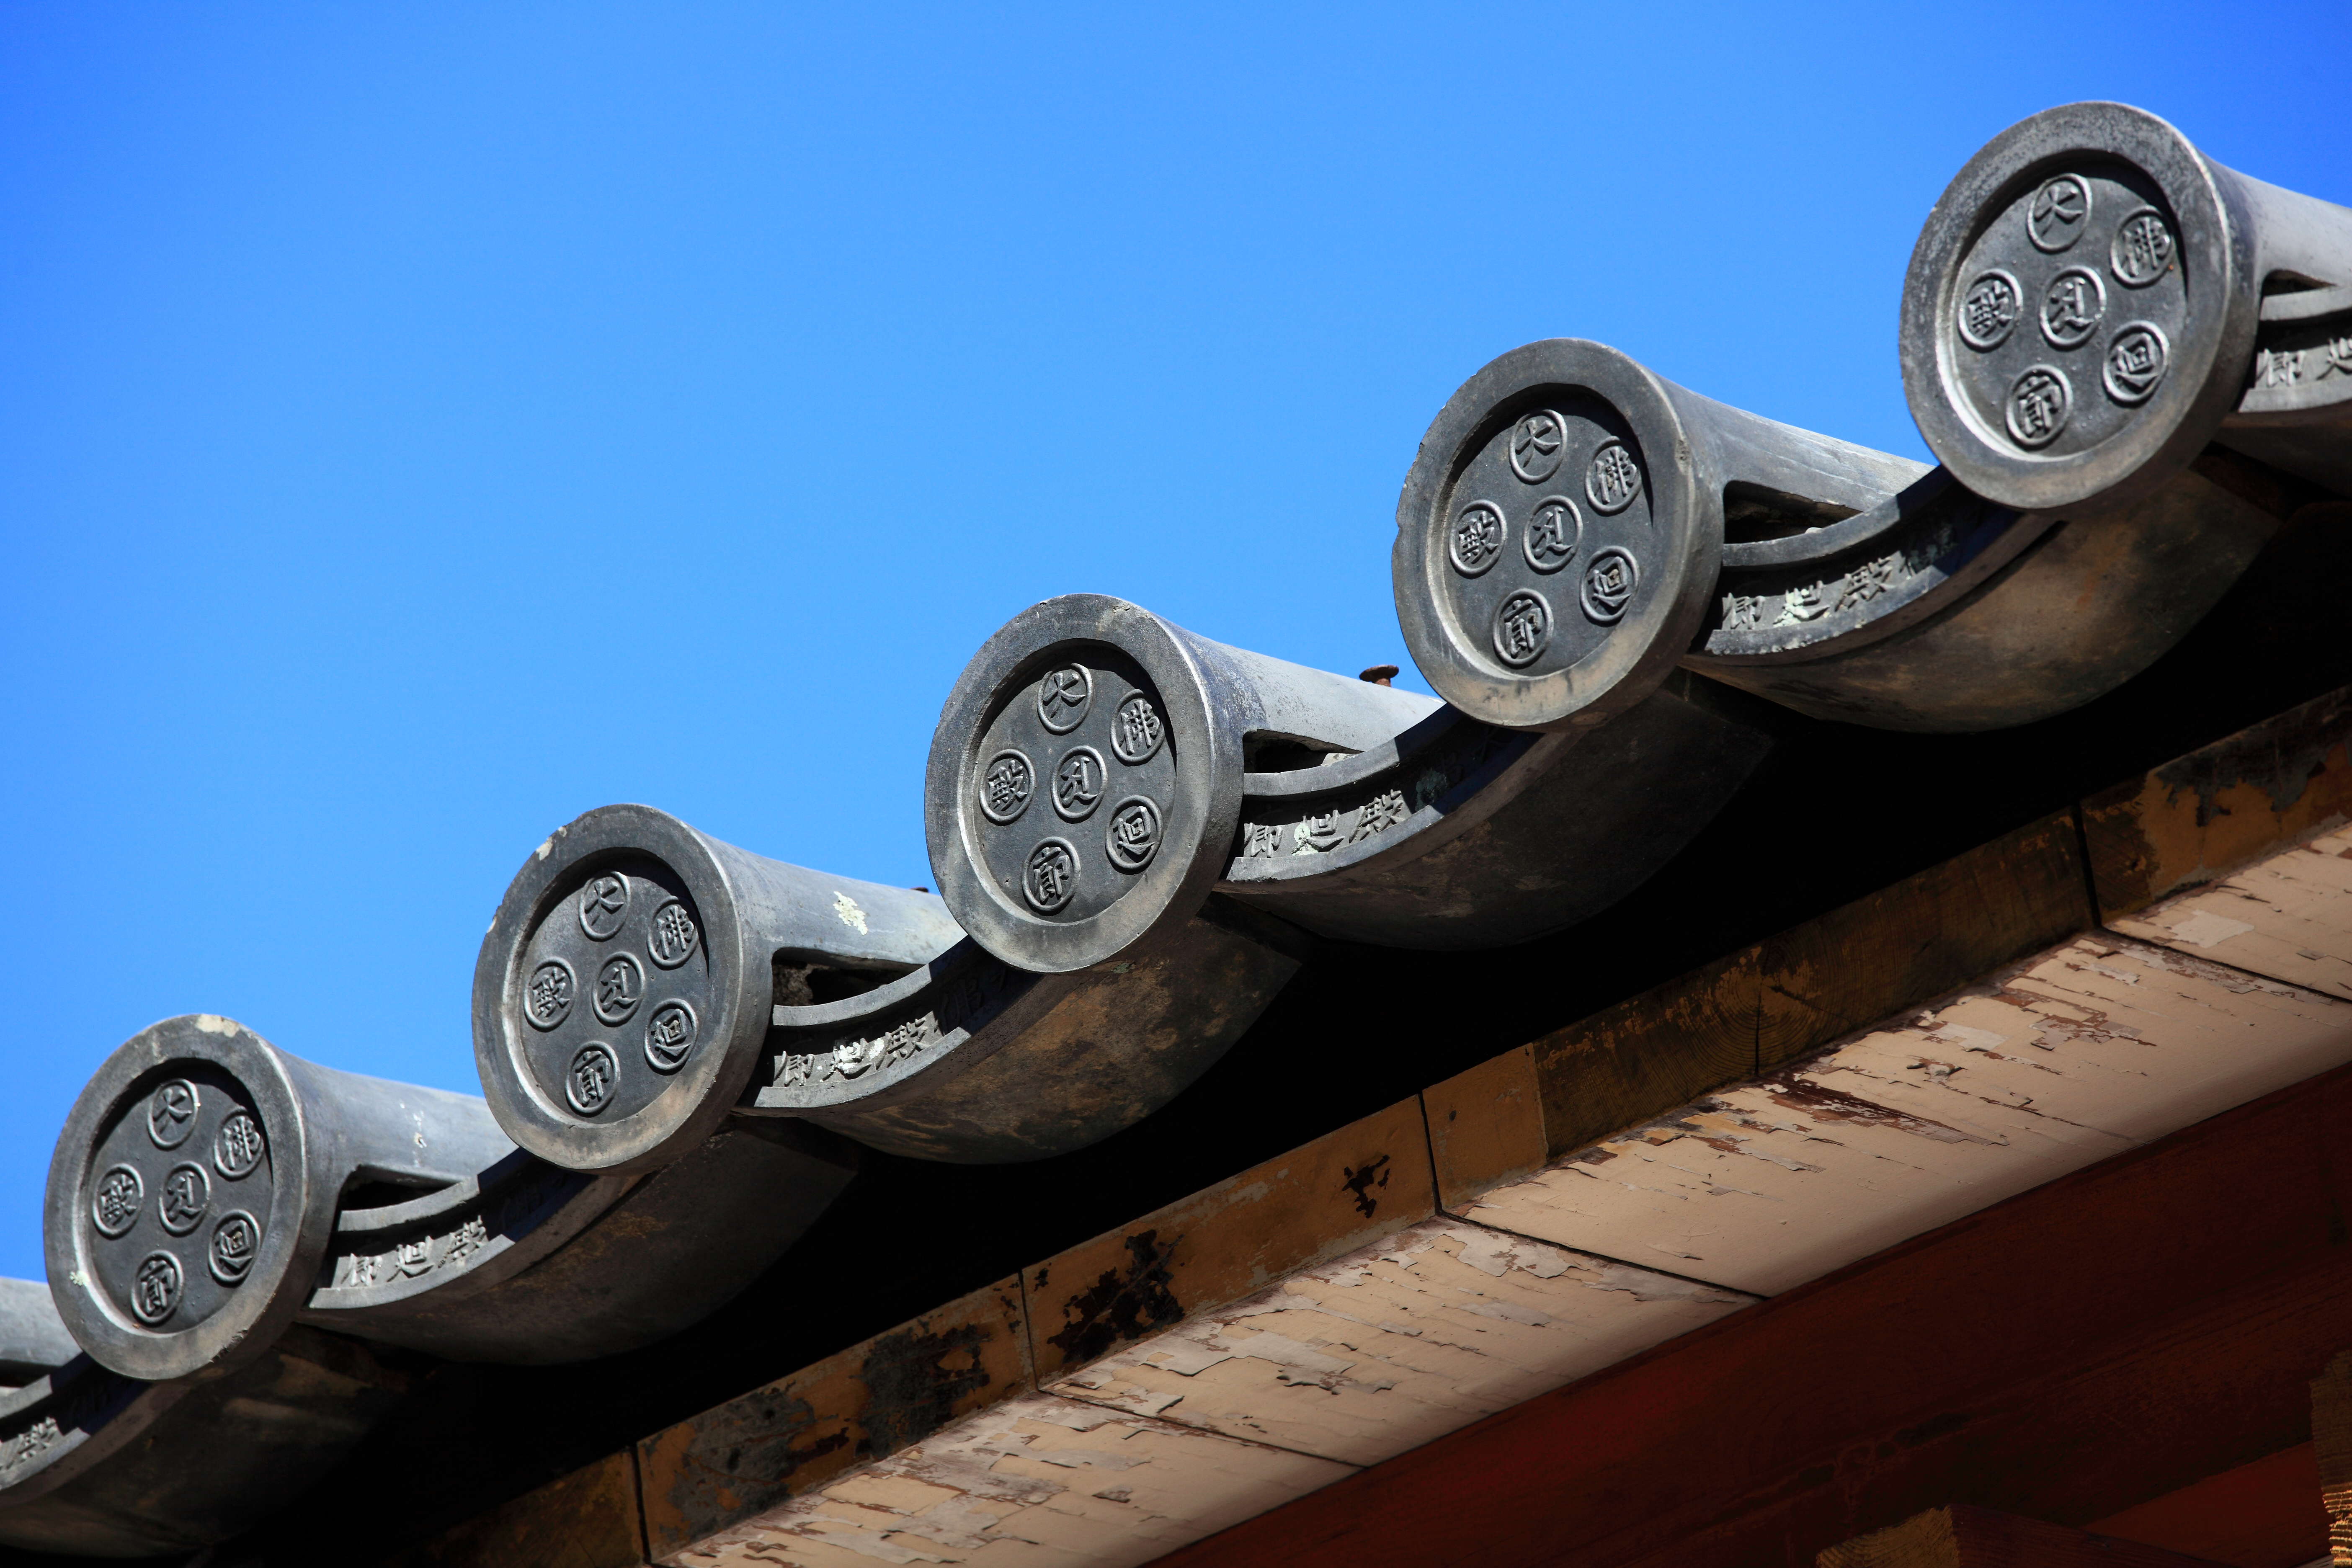
architecture, car, wheel, bicycle, high, vehicle, temple, nara, 5d, hires, todaiji, markii, hi, res, resolution, 5photosaday, tohdaiji, rooftile, kawara, automotive design